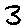
Label: 3